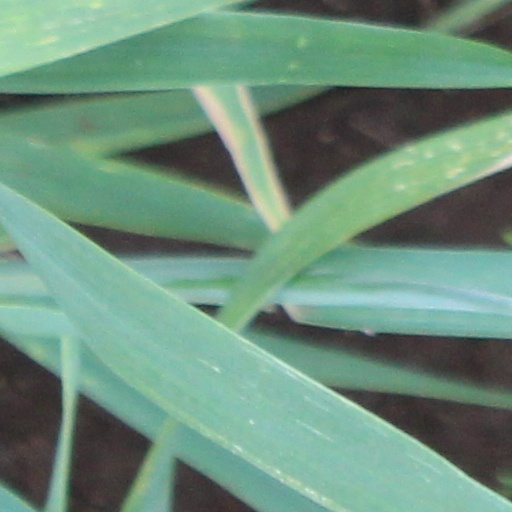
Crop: wheat